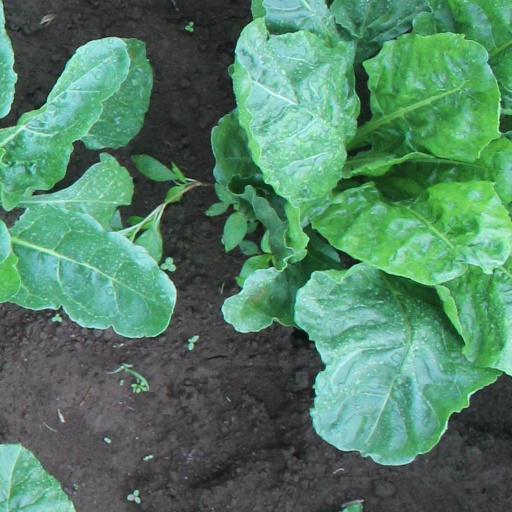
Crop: sugar beet